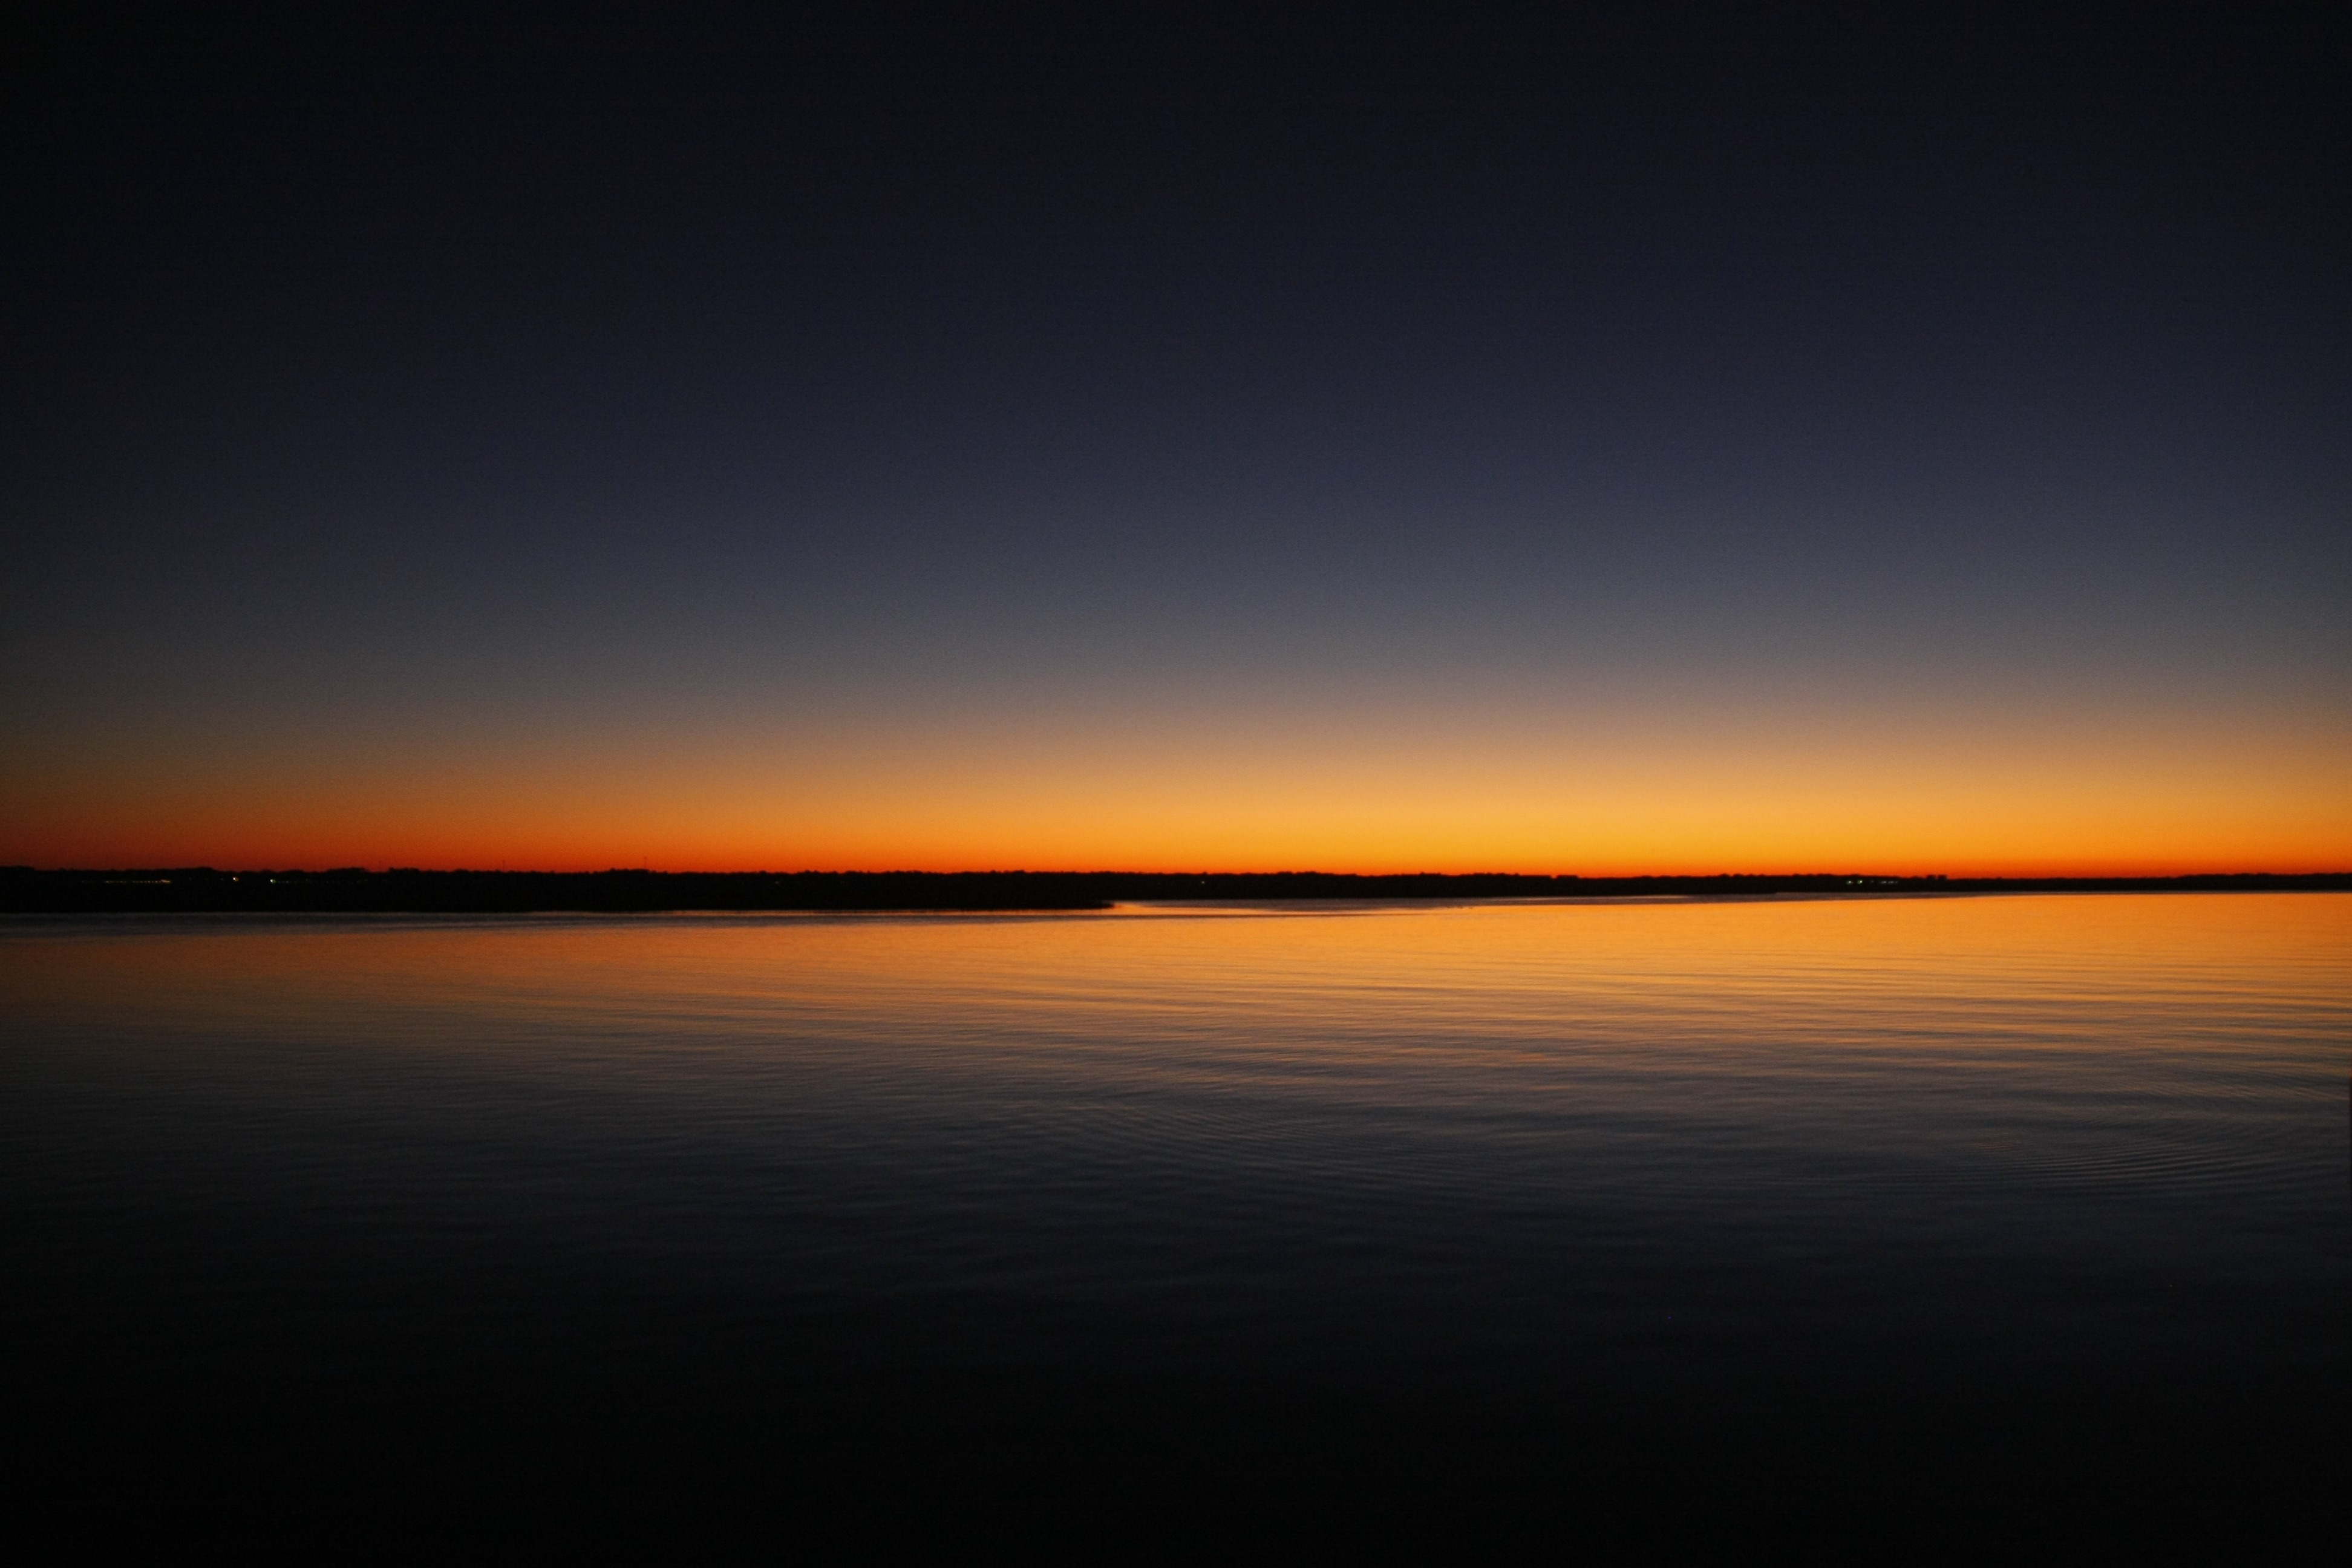
landscape, sea, coast, water, ocean, horizon, cloud, sky, sun, sunrise, sunset, sunlight, morning, wave, view, dawn, atmosphere, river, dusk, evening, reflection, scenic, blue, outside, clouds, beautiful, georgia, afterglow, atmospheric phenomenon, georgia sunrise